List of automobiles known for negative reception

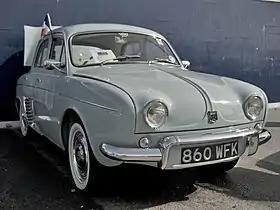
Renault Dauphine

While the Renault Dauphine was a major sales success in Europe, where it is seen as one of the forerunners of the modern economy car, it received a very strong negative reception in the United States, largely for its poor performance and poor reliability. A period review of the Dauphine by "Road & Track" magazine found that the Dauphine took 32 seconds to accelerate to from a standstill. Autoblog included the Dauphine on its list of "The 20 Dumbest Cars of All Time" and it was included on "Time" list of the "50 Worst Cars of All Time", with writer Dan Neil calling it "The most ineffective bit of French engineering since the Maginot Line", while noting that its performance "put the Dauphine at a severe disadvantage in any drag race involving farm equipment." "Car Talk" also placed the Dauphine 9th on its 2000 "Worst Car of the Millennium" poll and was named the 67th worst car of all time by Edmunds.com.